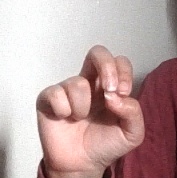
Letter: gaaf